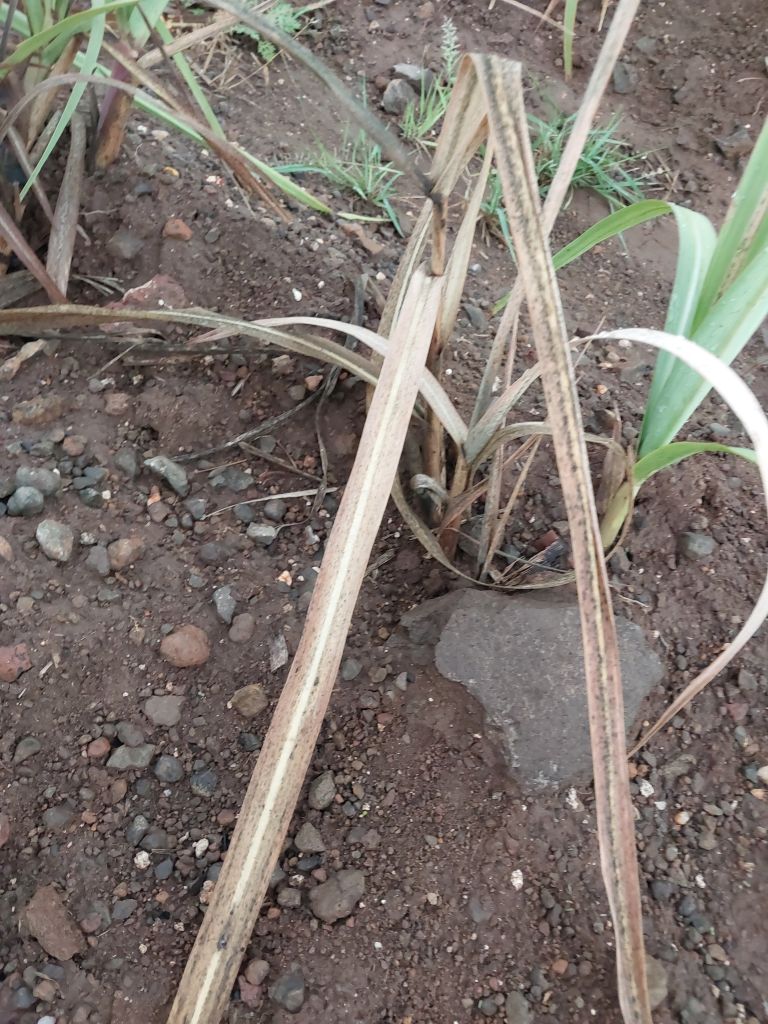
Label: Sett Rot